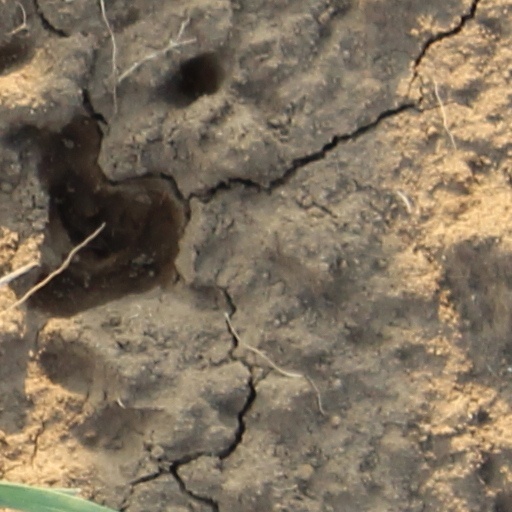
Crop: wheat